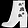
Label: Ankle boot